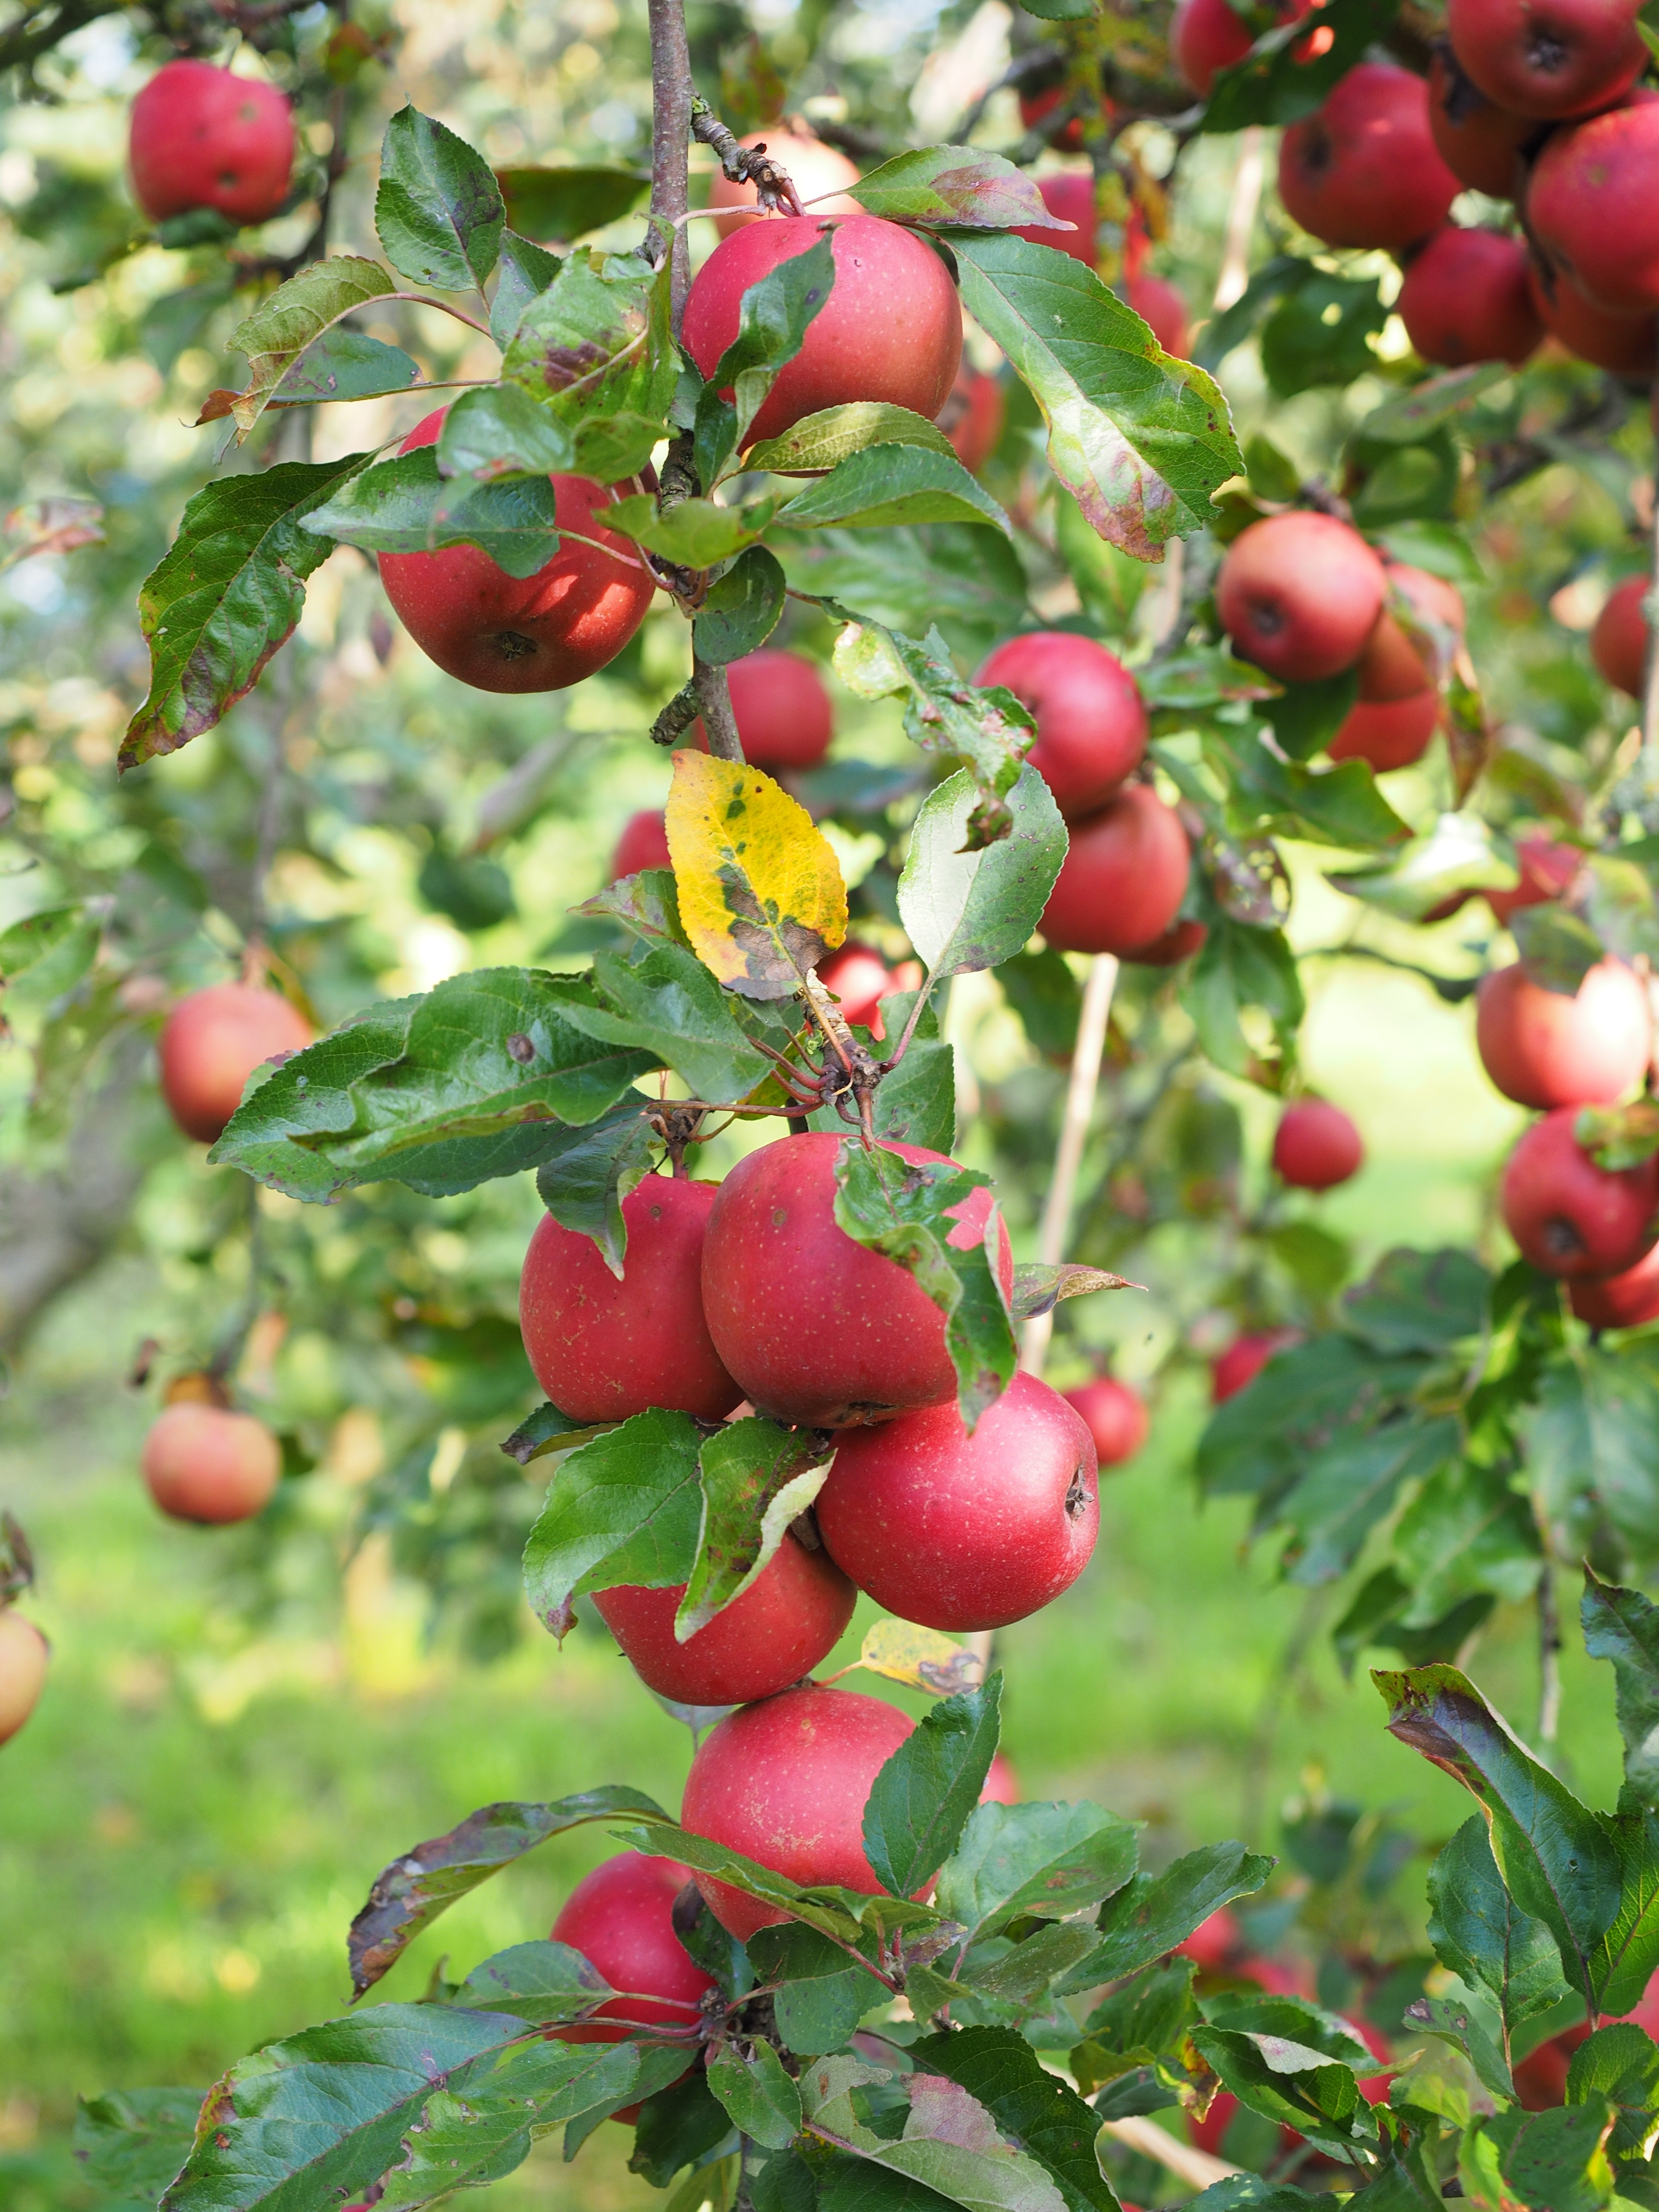
apple, plant, fruit, flower, orchard, ripe, food, red, produce, healthy, shrub, fruits, vitamins, frisch, apple tree, rose hip, flowering plant, rose family, acerola, malpighia, apple variety, boskop, boskoop, leather apples, rennet, culture of apple, land plant, rose order, chinese hawthorn, schisandra, red boskoop, winter apples